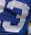
Number: 3